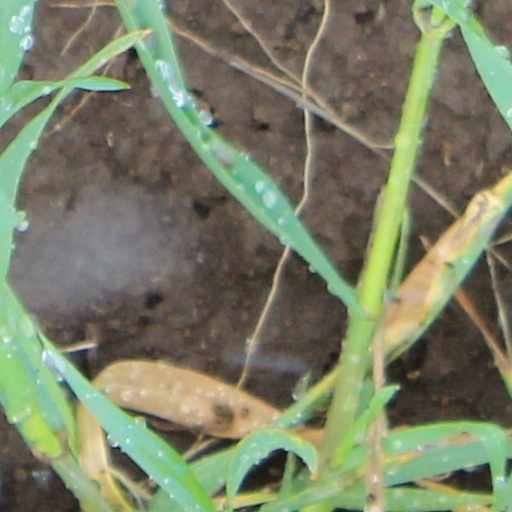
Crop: wheat